Jennifer Toye

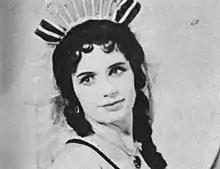
Jennifer Toye, c. 1962

Jennifer Gay Bishop (16 December 1933 – 17 January 2022), known by her stage name Jennifer Toye, was a British operatic soprano best known for performances with the D'Oyly Carte Opera Company in the 1950s and 1960s, including as Josephine in "H.M.S. Pinafore", Mabel in "The Pirates of Penzance" and Yum-Yum in "The Mikado". She later performed in musical theatre and opera with other companies.